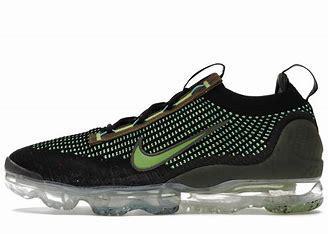
Brand: Nike
Model: Air Vapormax 2021 FK